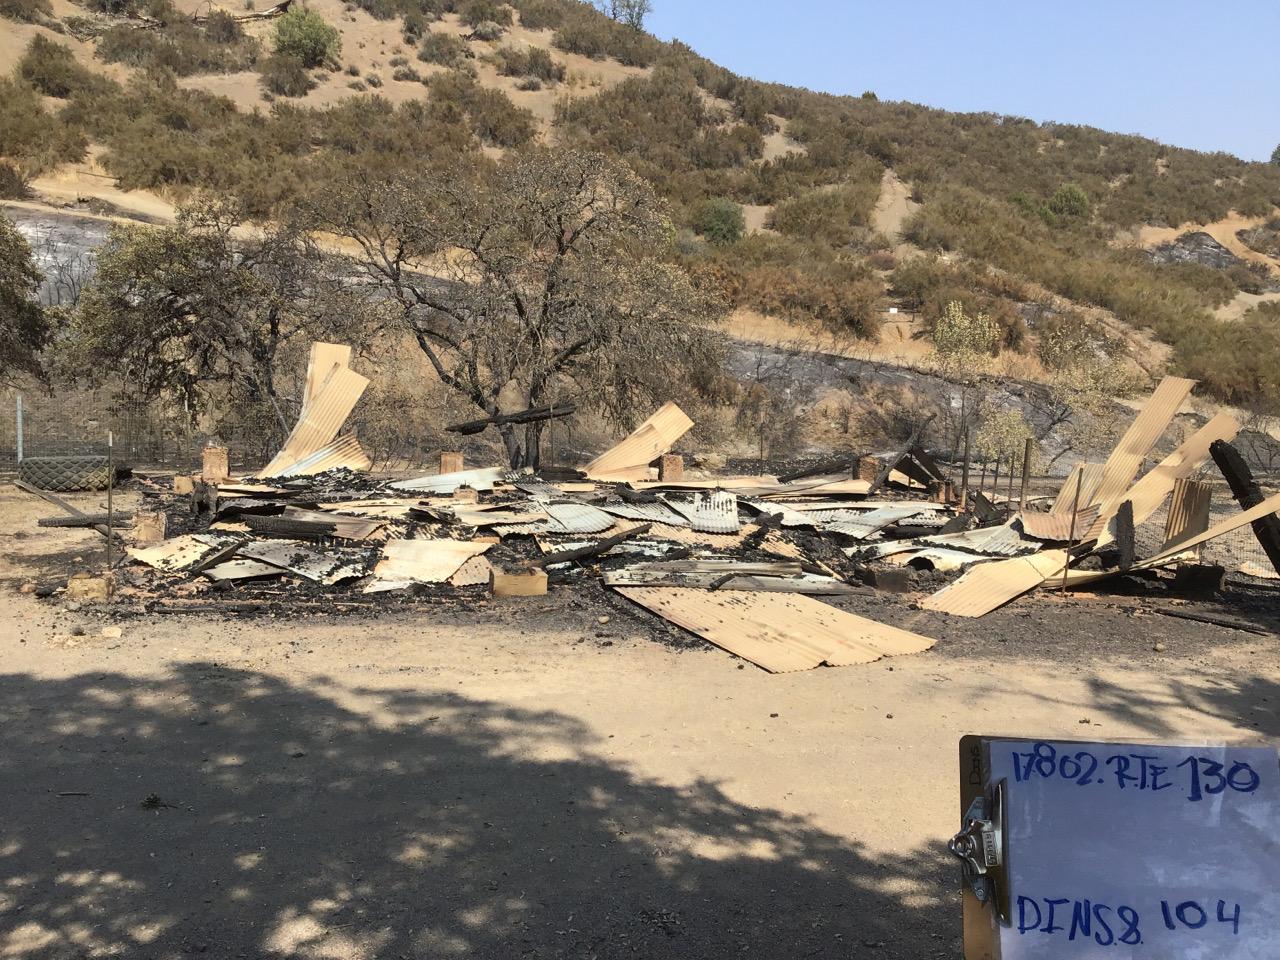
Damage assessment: destroyed